List of St. Louis Blues general managers

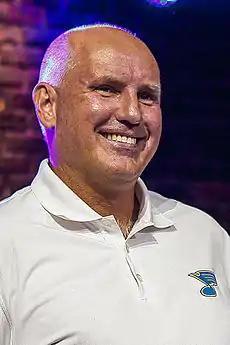
Doug Armstrong is the current general manager of the St. Louis Blues.

The St. Louis Blues are an American professional ice hockey team based in St. Louis, Missouri. They play in the Central Division of the Western Conference in the National Hockey League (NHL). The team joined the NHL in 1967 as an expansion team with five other teams. The Blues first played their home games at the St. Louis Arena until 1994; they play their home games at Enterprise Center, formerly the Scottrade Center and first named the Kiel Center. The franchise has had eleven general managers since their inception.